The New Tenants

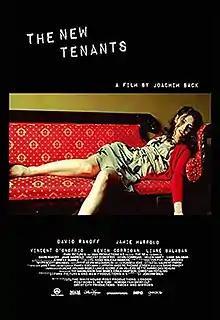
Poster

The New Tenants is a 2009 Danish-American short film directed by Joachim Back. The film won the Oscar for Best Live Action Short at the 82nd Academy Awards.